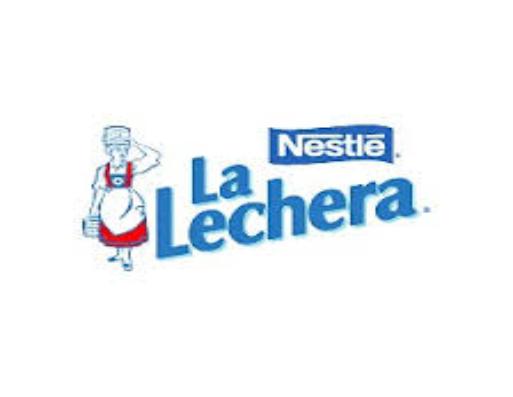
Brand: La Lechera
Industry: Food